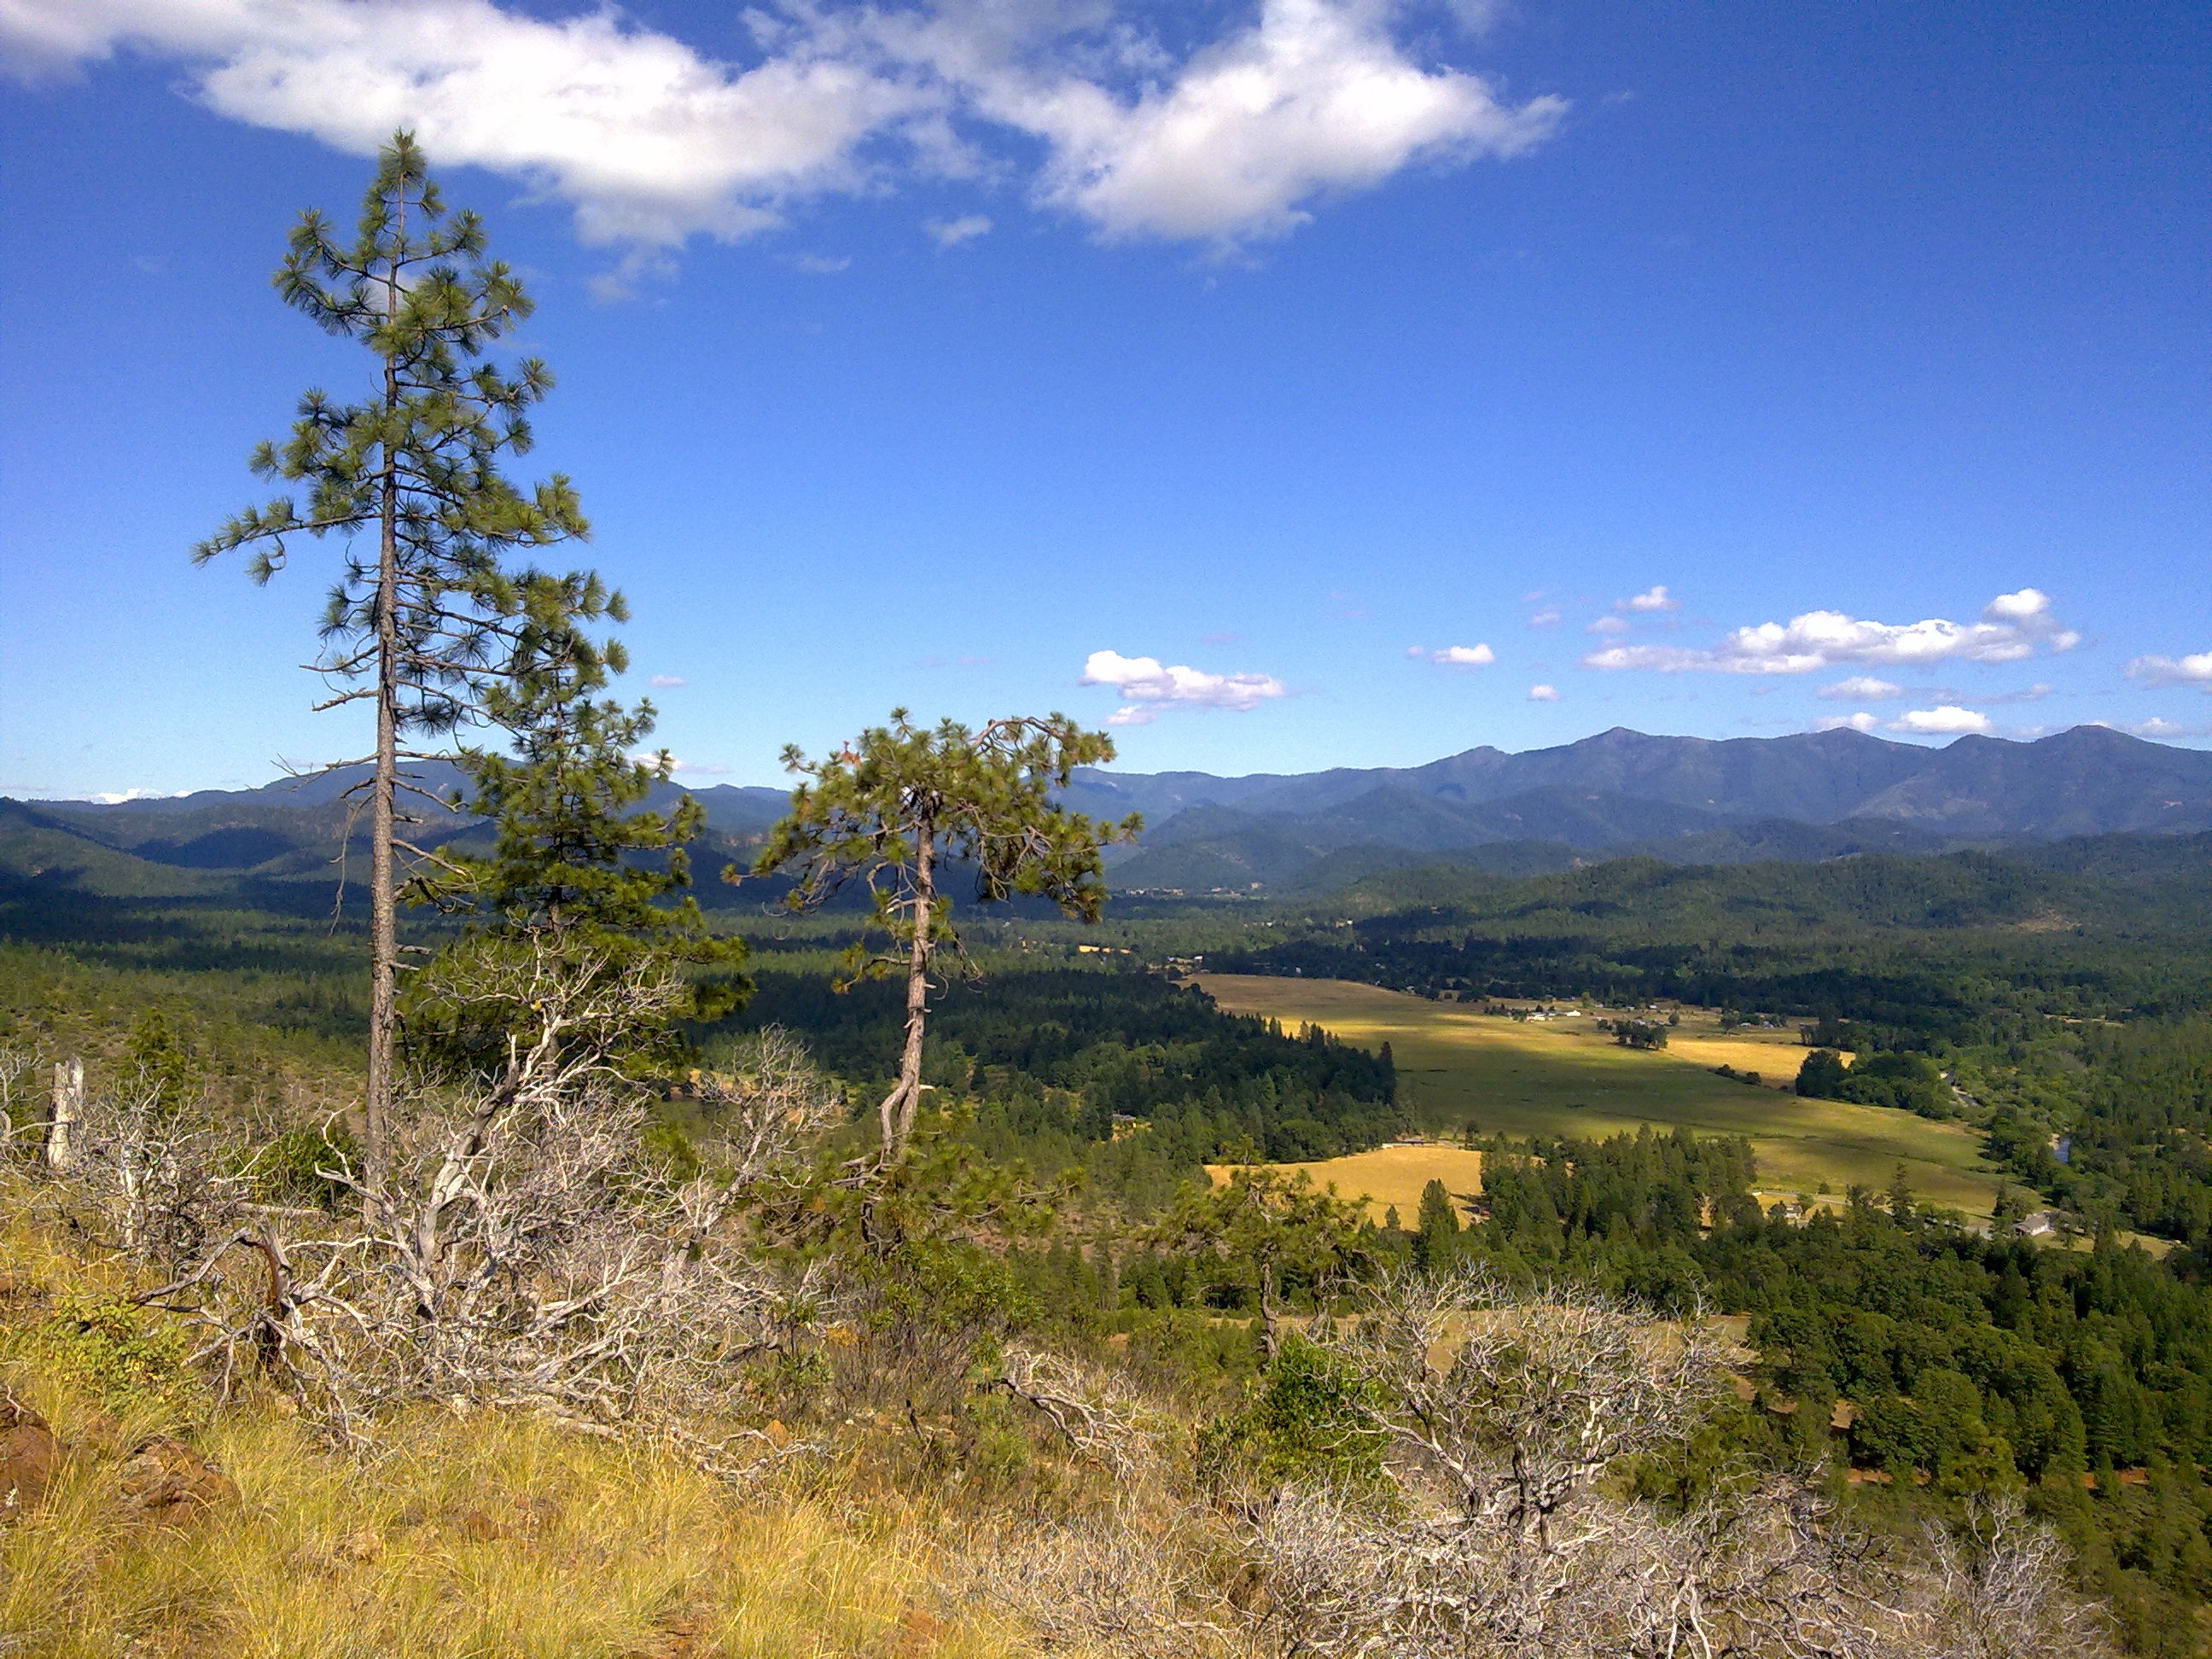
landscape, tree, nature, horizon, wilderness, walking, mountain, plant, sky, trail, field, meadow, prairie, countryside, hill, view, valley, land, mountain range, summer, bush, green, dried, savanna, ridge, plain, blue sky, trees, united states, clouds, mountains, grassland, plateau, fell, habitat, ecosystem, oregon, rural area, landform, pine trees, natural environment, geographical feature, mountainous landforms